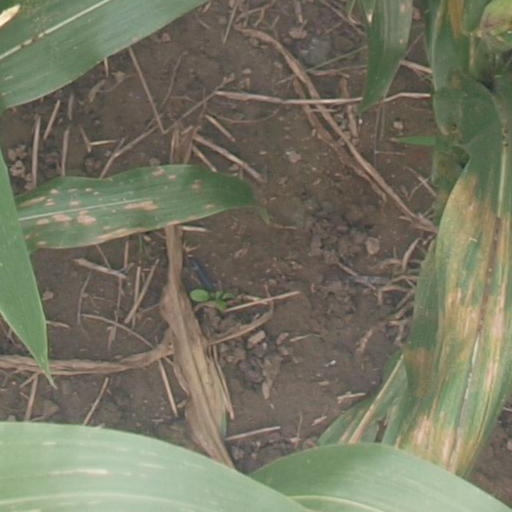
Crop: maize; corn